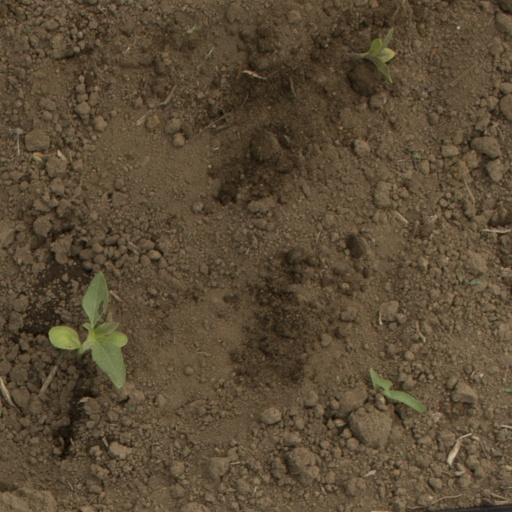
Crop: Jerusalem artichoke